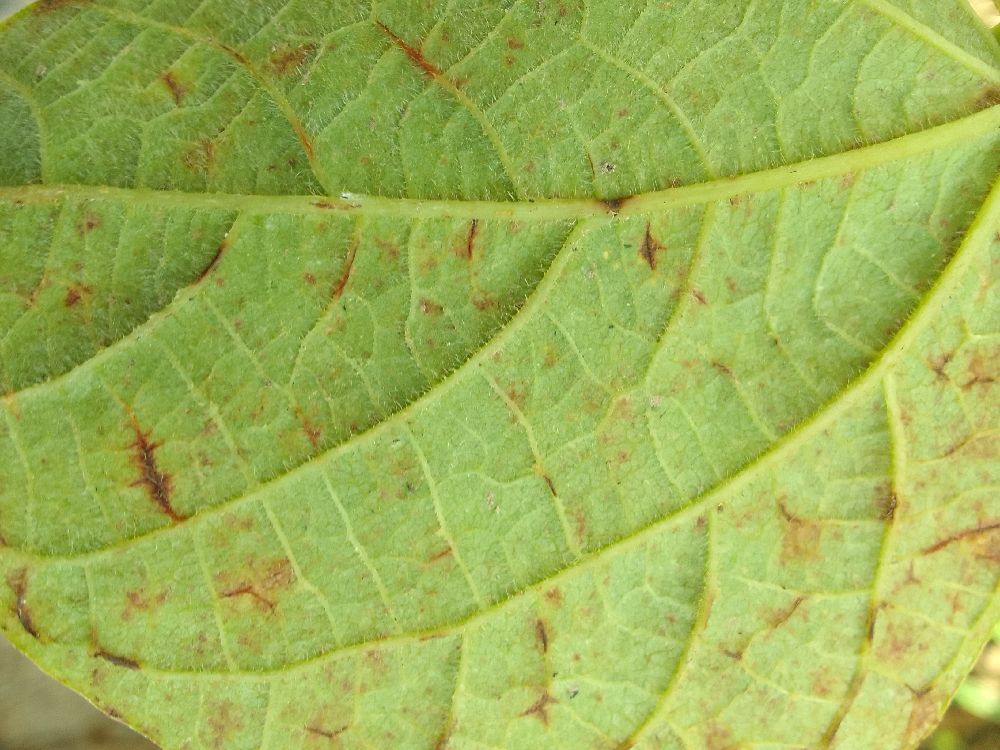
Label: anthracnose